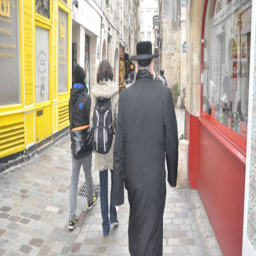
several people walk down a street .